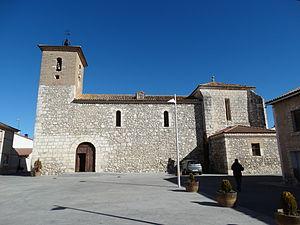
Sardón de Duero est une commune de la province de Valladolid dans la communauté autonome de Castille-et-León en Espagne.